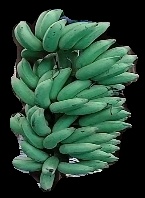
Variety: elakki-bale
Grade: grade1